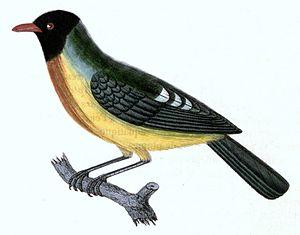
Ampelis formosa = Pipreola formosa (Cotinga magnifique)
Le Cotinga magnifique est une espèce d’oiseaux de la famille des Cotingidae.